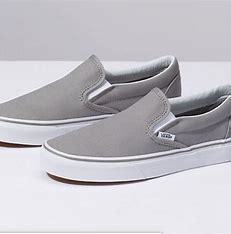
Brand: Vans
Model: Slip On